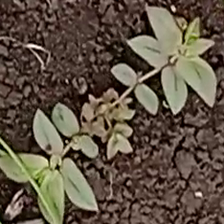
Weed species: Choti_dudhi_(Euphorbia_hirta)